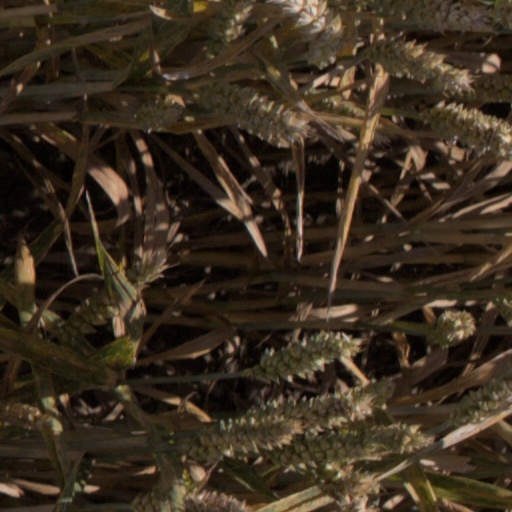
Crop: wheat